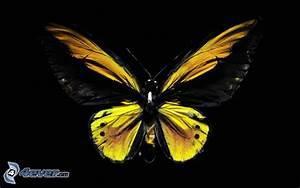
butterfly